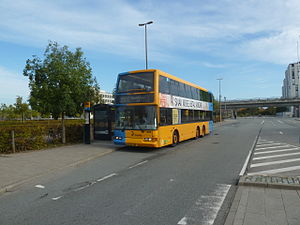
S-bus / Historie / Status ved årtusindskiftet
Dobbeltdækkerbus på linje 250S ved Bella Center st.
S-busser er en type hurtige og direkte buslinjer i Storkøbenhavn med få stop. De første linjer blev oprettet af HT den 21. oktober 1990, og i perioden frem til 1998 blev S-busnettet løbende udbygget med flere linjer. I dag drives S-busnettet af trafikselskabet Movia og er en naturlig del af rygraden i den kollektive trafik i Hovedstadsområdet. I 2019 transporterede de ca. 28,8 mio. passagerer, svarende til 14,5 % af det samlede passagertal.